FC Bayern Munich Junior Team

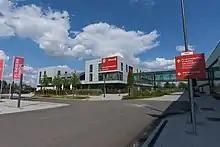
The FC Bayern Academy at the campus in Munich

The vision for the Junior Team is ""to educate young players so that it will be possible for FCB to keep a global position in club football in the next millennium"" and its mission is ""to have the best youth development in club football.""